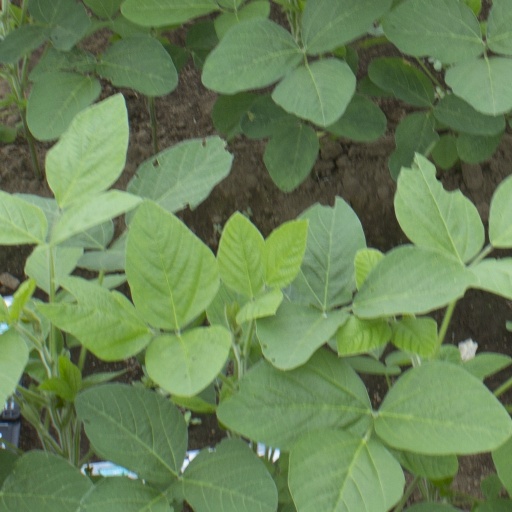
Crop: soybean